Alan Tongue

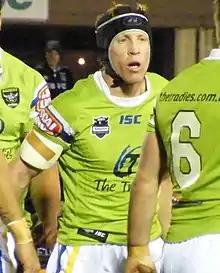

Alan Tongue (born 13 October 1980) is an Australian former professional rugby league footballer who played in the 2000s and 2010s. A Country New South Wales representative forward, he captained the Canberra Raiders for several seasons in the NRL.